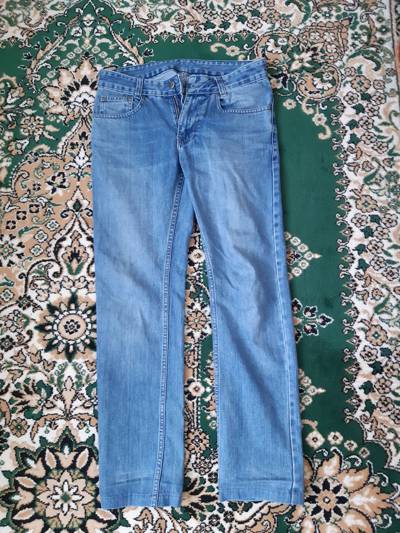
Waste category: clothes